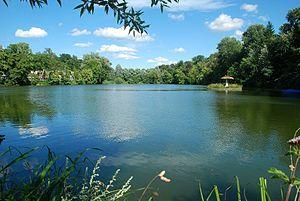
Belgique - Brabant flamand - Oud-Heverlee - Spaans Dak - étang Huisvijver
Le Spaans Dak est un vestige du château de Steenbergen, situé sur le territoire de la commune belge d'Oud-Heverlee, dans la province du Brabant flamand.